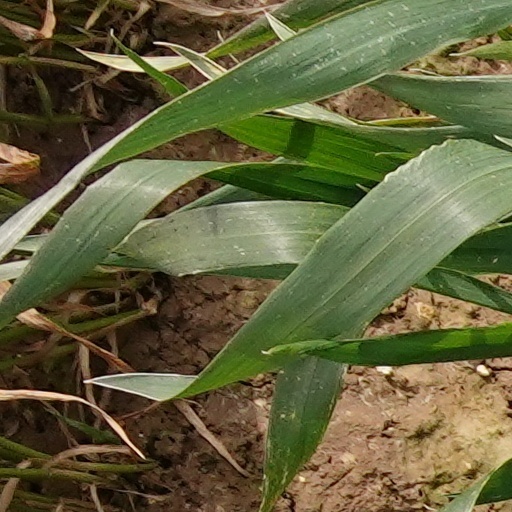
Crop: wheat